Atsushi Nakajima (Bungo Stray Dogs)

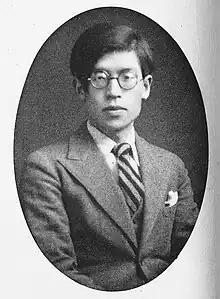
The author who served as an inspiration for the character Atsushi Nakajima

Manga writer Kafka Asagiri originally created Atsushi Nakajima as a 24-year-old man instead of an 18-year-old. To hint at the character's ability to transform into a white tiger, artist Sango Harukawa depicted him with white hair and a long, dangling belt resembling a tail. Harukawa said it would be easy to draw the main character in white in any scenario. The character was based on the writer Atsushi Nakajima and his 1942 story "Sangetsuki" about a character who uncontrollably transforms into a tiger. The white tiger from Nakajima's story is something artist Sango Harukawa always wanted to draw. As the manga was starting, Asagiri wrote about four lines of character settings and send it to Harukawa via email. Then,pointing to Atsushi Nakajima's setting drawing, a setting drawing like this comes up. Asagiri purposely decided to make the main character a person with no personality. That way, it would be easier to connect with the unique characters around the reader. In terms of roles, if Atsushi is the hero, Dazai is the sage. Like the role of Merlin to King Arthur. His design is also meant to heavily contrast Akutagawa.